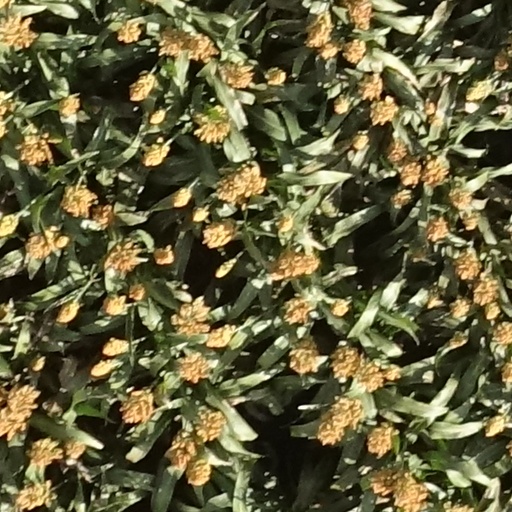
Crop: sorghum